Fort Watauga

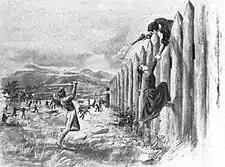
Depiction of the Cherokee assault on Fort Watauga in July 1776. Future Tennessee governor John Sevier is shown pulling his future wife, Catherine "Bonny Kate" Sherrill, over the fort's palisades.

With the Cherokee approaching, some 150 to 200 settlers crowded into Fort Caswell. The fort's garrison consisted of roughly 75 men under the command of John Carter (the Committee of Safety commissioner), with James Robertson and John Sevier as subordinates. Old Abraham of Chilhowee's contingent of Cherokee warriors arrived at Fort Caswell in the early morning hours of July 21. The sudden appearance of the invaders surprised several women out milking cows, forcing them to rush to get back inside the fort. One of them, Catherine "Bonnie Kate" Sherrill, the future wife of John Sevier, was unable to get back inside before the gate was locked and had to be pulled over the palisades by Sevier. The initial Cherokee attack lasted about three hours, with both sides exchanging gunfire. During the attack, several Cherokees managed to get close enough to the fort to attempt to set it on fire, but were forced back after Ann Robertson Johnson (sister of James Robertson) threw scalding hot water at them.